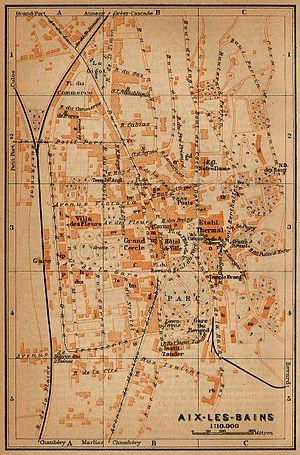
L'histoire d'Aix-les-Bains est directement liée au lac du Bourget et surtout à ses sources chaudes qui en firent une station thermale des plus réputées au monde. L'analyse historique de la ville d'Aix-les-Bains doit être rapprochée de l'Histoire de la Savoie, si l'on veut mieux comprendre son évolution et ses influences culturelles.